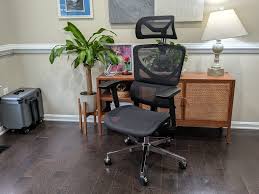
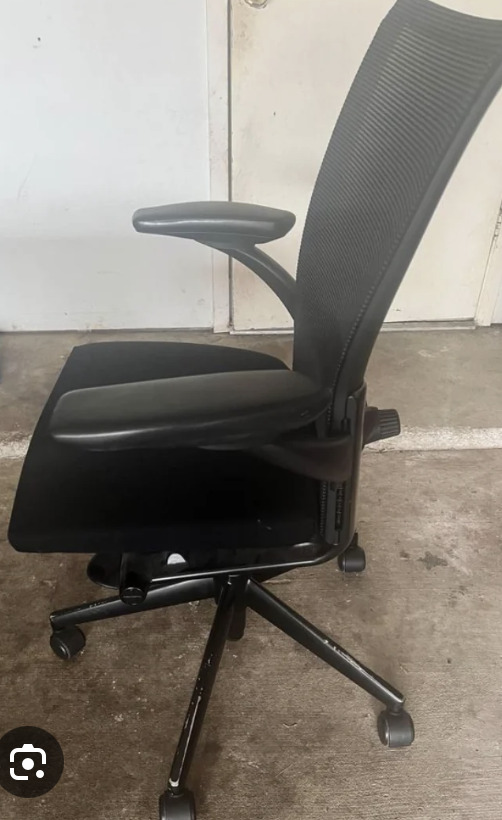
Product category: items_chair
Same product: no